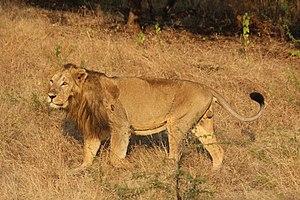
Lion d'Asie (Panthera leo persica) dans le parc national de Gir, Inde